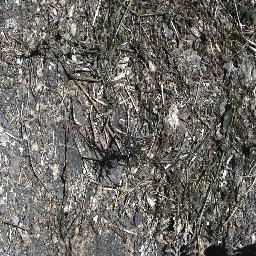
Label: parkinsonia